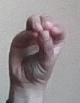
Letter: ha